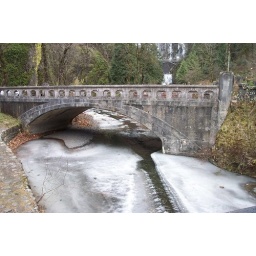
This is my favorite picture, in the back ground you can see the water fall.